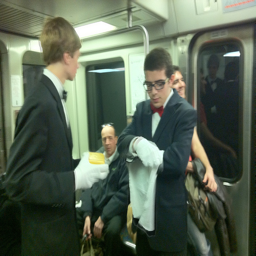
A man wearing a jacket and a red bow tie.
Two guys are seen riding a train while wearing prom clothes.
Young men on a subway car wearing white gloves and bow ties.
Pair of young men dressed in suits and white gloves on commuter train.
two men in suits standing in a subway car